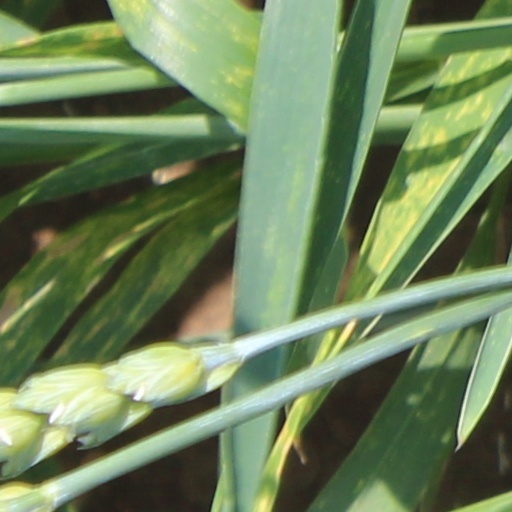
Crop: wheat